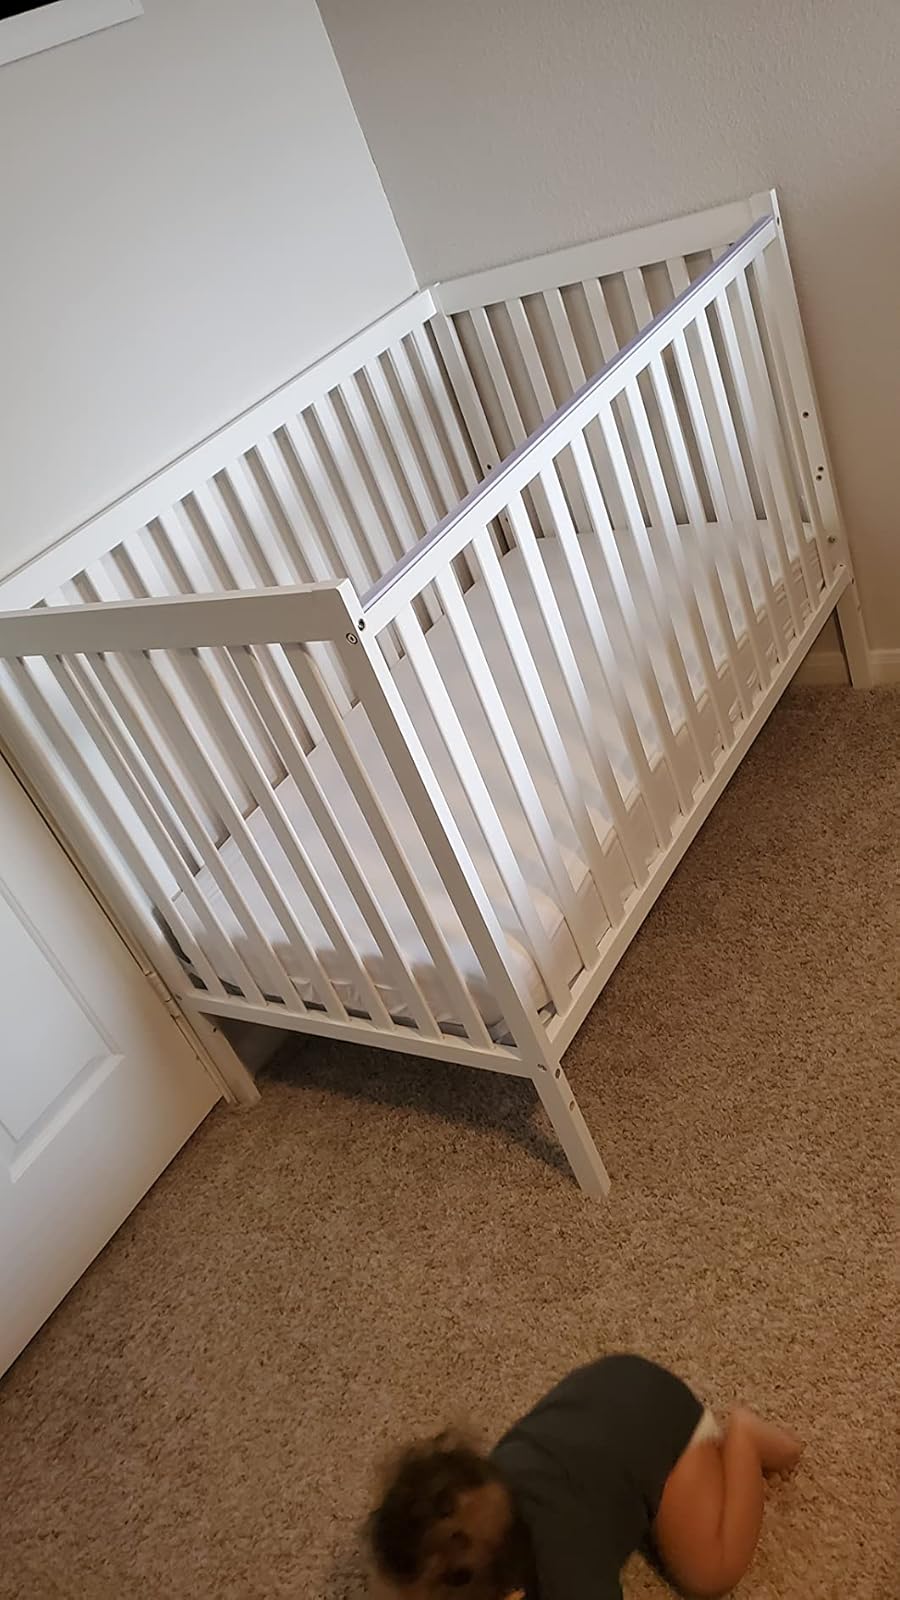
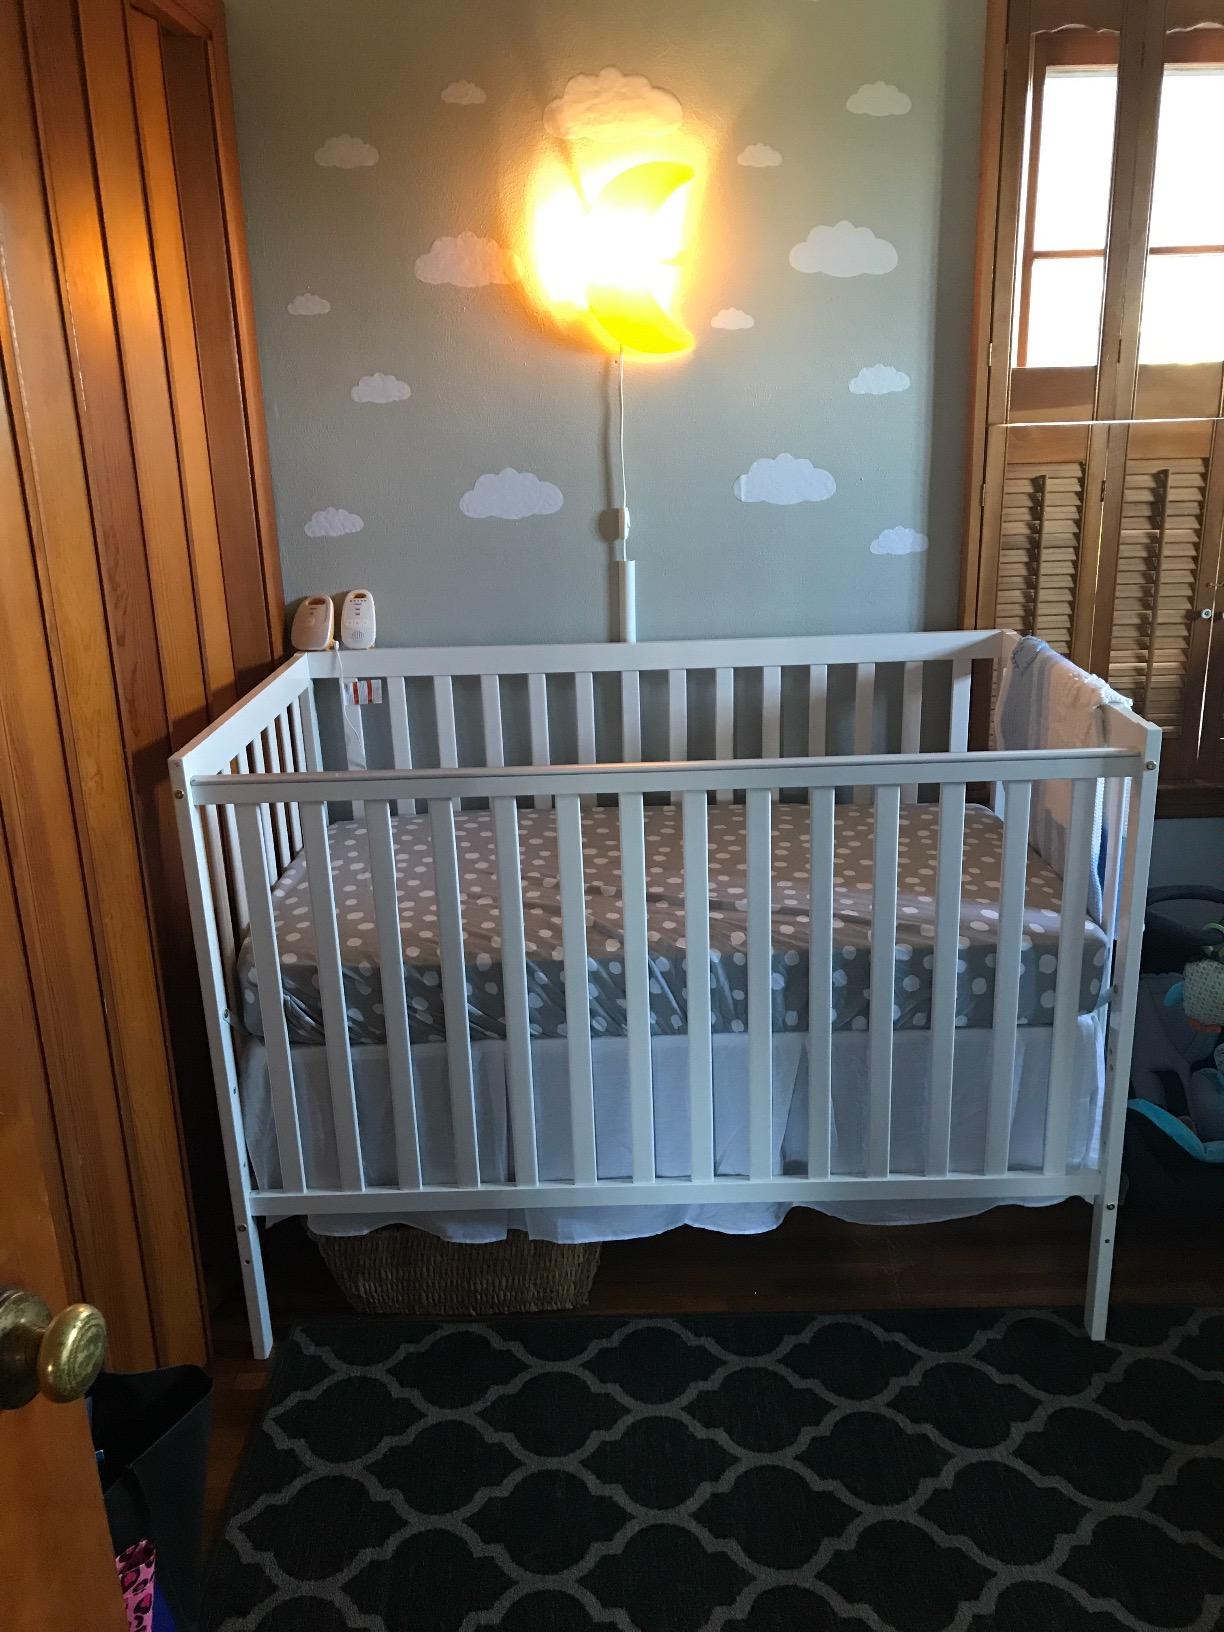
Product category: products_crib
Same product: yes